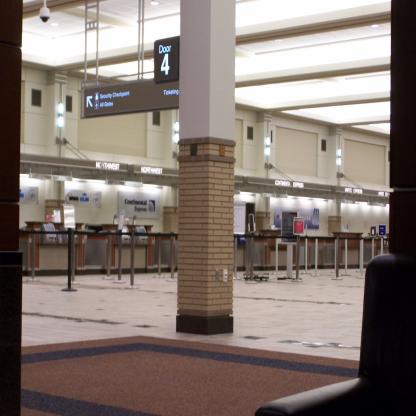
Scene: Indoor